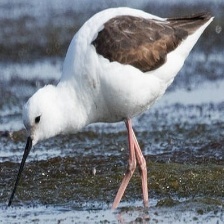
Species: BANDED STILT
Scientific name: CLADORHYNCHUS LEUCOCEPHALUS